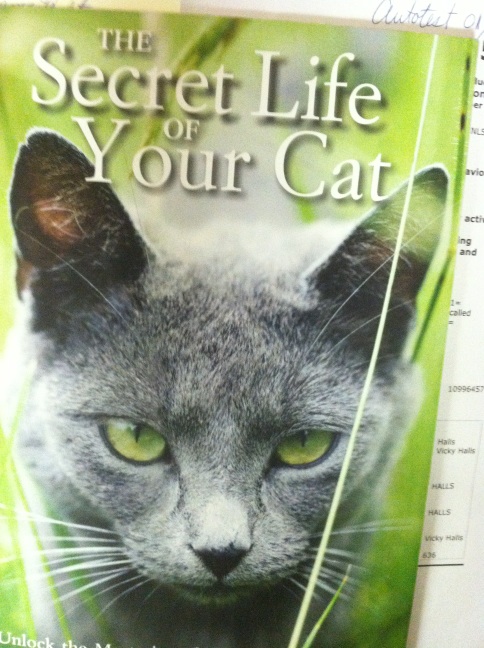Question: Could you please tell me the title of this book?
Answer: secret life your cat